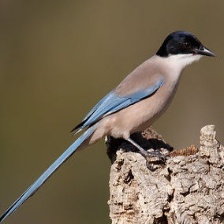
Species: IBERIAN MAGPIE
Scientific name: CYANOPICA COOKI
ImageNet parent category: magpie